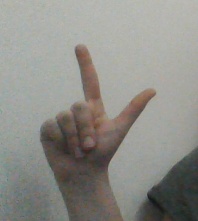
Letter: laam